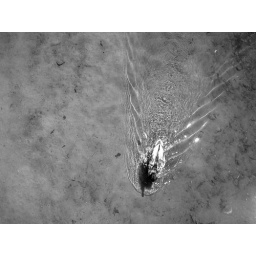
Black and white of a duck from above